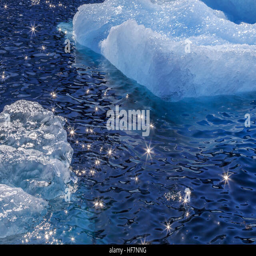
drifting pieces of blue iceberg and sun glittering on the water surface